Thonon-les-Bains

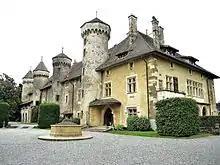
Château de Ripaille

Thonon-les-Bains was the historic capital of Chablais, a province of the old Duchy of Savoy. The Chablais Savoyard is the portion of Chablais in France. Chablais Valaisan and Chablais Vaudois are those portions of Chablais in the adjacent Switzerland cantons Valais and Vaud.(cite: Chablais Wikipedia) The town was the capital of the Dukedom of Chablais.